Anna Harrison (netball)

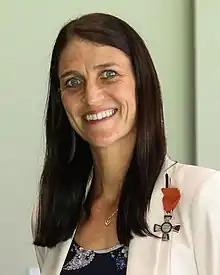
"13 April 2023: Anna Harrison at Government House, Auckland, after her investiture as a Member of the New Zealand Order of Merit."

Anna Maree Harrison (born 15 April 1983), originally known as Anna Scarlett, is a former New Zealand netball international. She was a member of the New Zealand teams that won gold medals at the 2003 World Netball Championships and 2006 and 2010 Commonwealth Games. During the National Bank Cup era, she played for Otago Rebels and Auckland Diamonds. During the ANZ Championship era, she played for Northern Mystics. In 2012, Harrison began using a rugby union lineout-style form of goaltending. The technique subsequently became known as the "Harrison Hoist". During the ANZ Premiership era, she played for Mystics and Northern Stars. As well as playing international netball, Harrison also played for the New Zealand women's national volleyball team and represented New Zealand on the FIVB Beach Volleyball World Tour. In 2022, she was included on a list of the 25 best players to feature in netball leagues in New Zealand since 1998. In 2023, Harrison was appointed a Member of the New Zealand Order of Merit, for services to netball and volleyball.